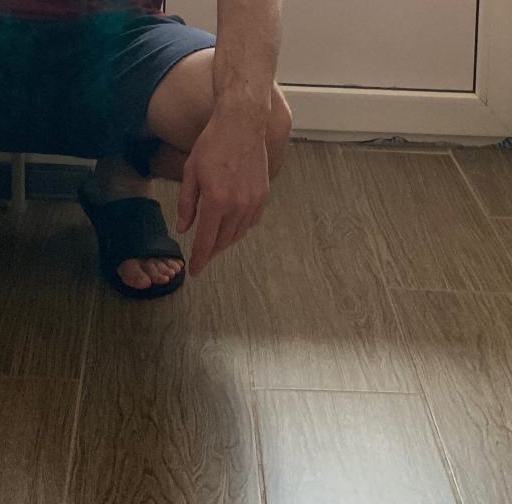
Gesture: no_gesture